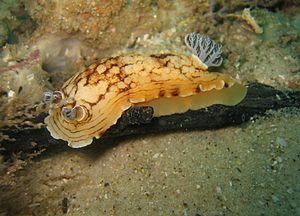
Aphelodoris est un genre de mollusques de l'ordre des nudibranches, au sein de la famille des Dorididae.
Les Dorididae forment une famille de mollusques de l'ordre des nudibranches.